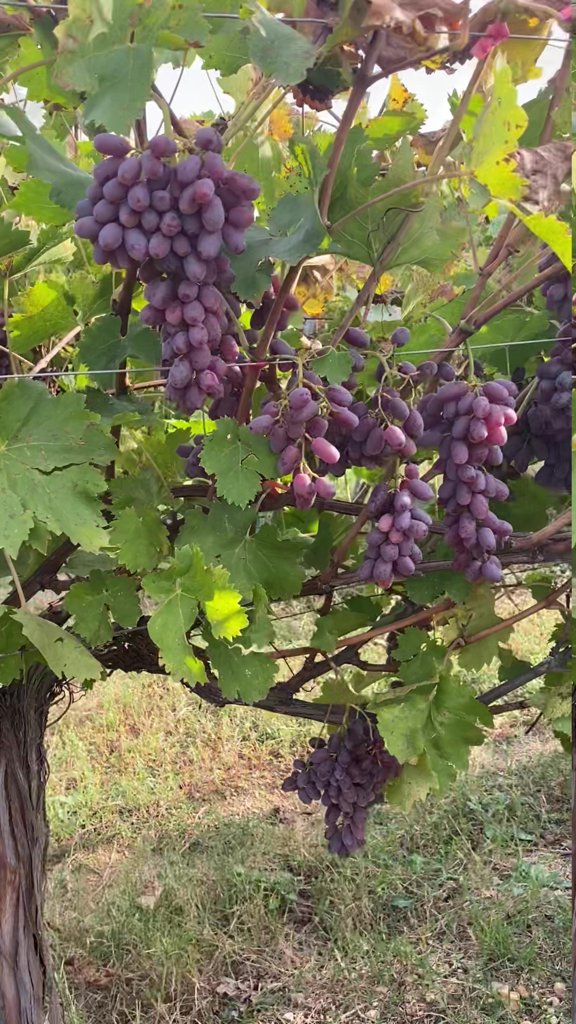
Berries visible: 207
Grape clusters: 9